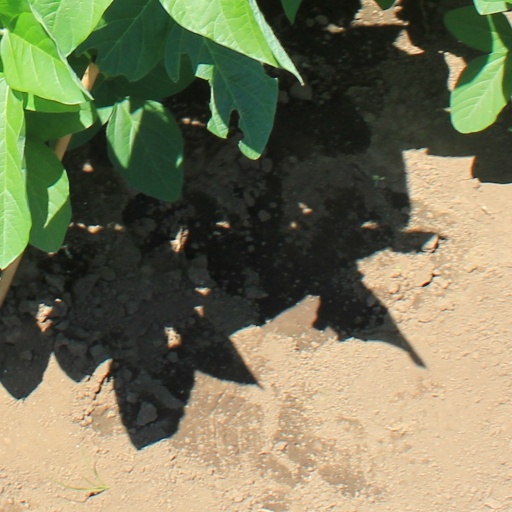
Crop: soybean